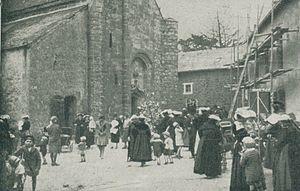
Pardon de la Chapelle Saint-Christophe (Lorient) en 1928
La chapelle Saint-Christophe est une chapelle du XVᵉ siècle et l’un des plus anciens édifices de Lorient, avec le château de Tréfaven, fortifié en 1474, appartenant aux princes de Guéméné. Ce sont ces princes qui firent édifier la chapelle. Il existait pourtant la chapelle de Saint Judicaël avec son chapelain Dom Alanou.